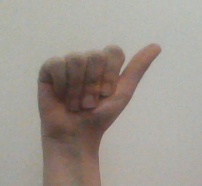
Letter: dhad